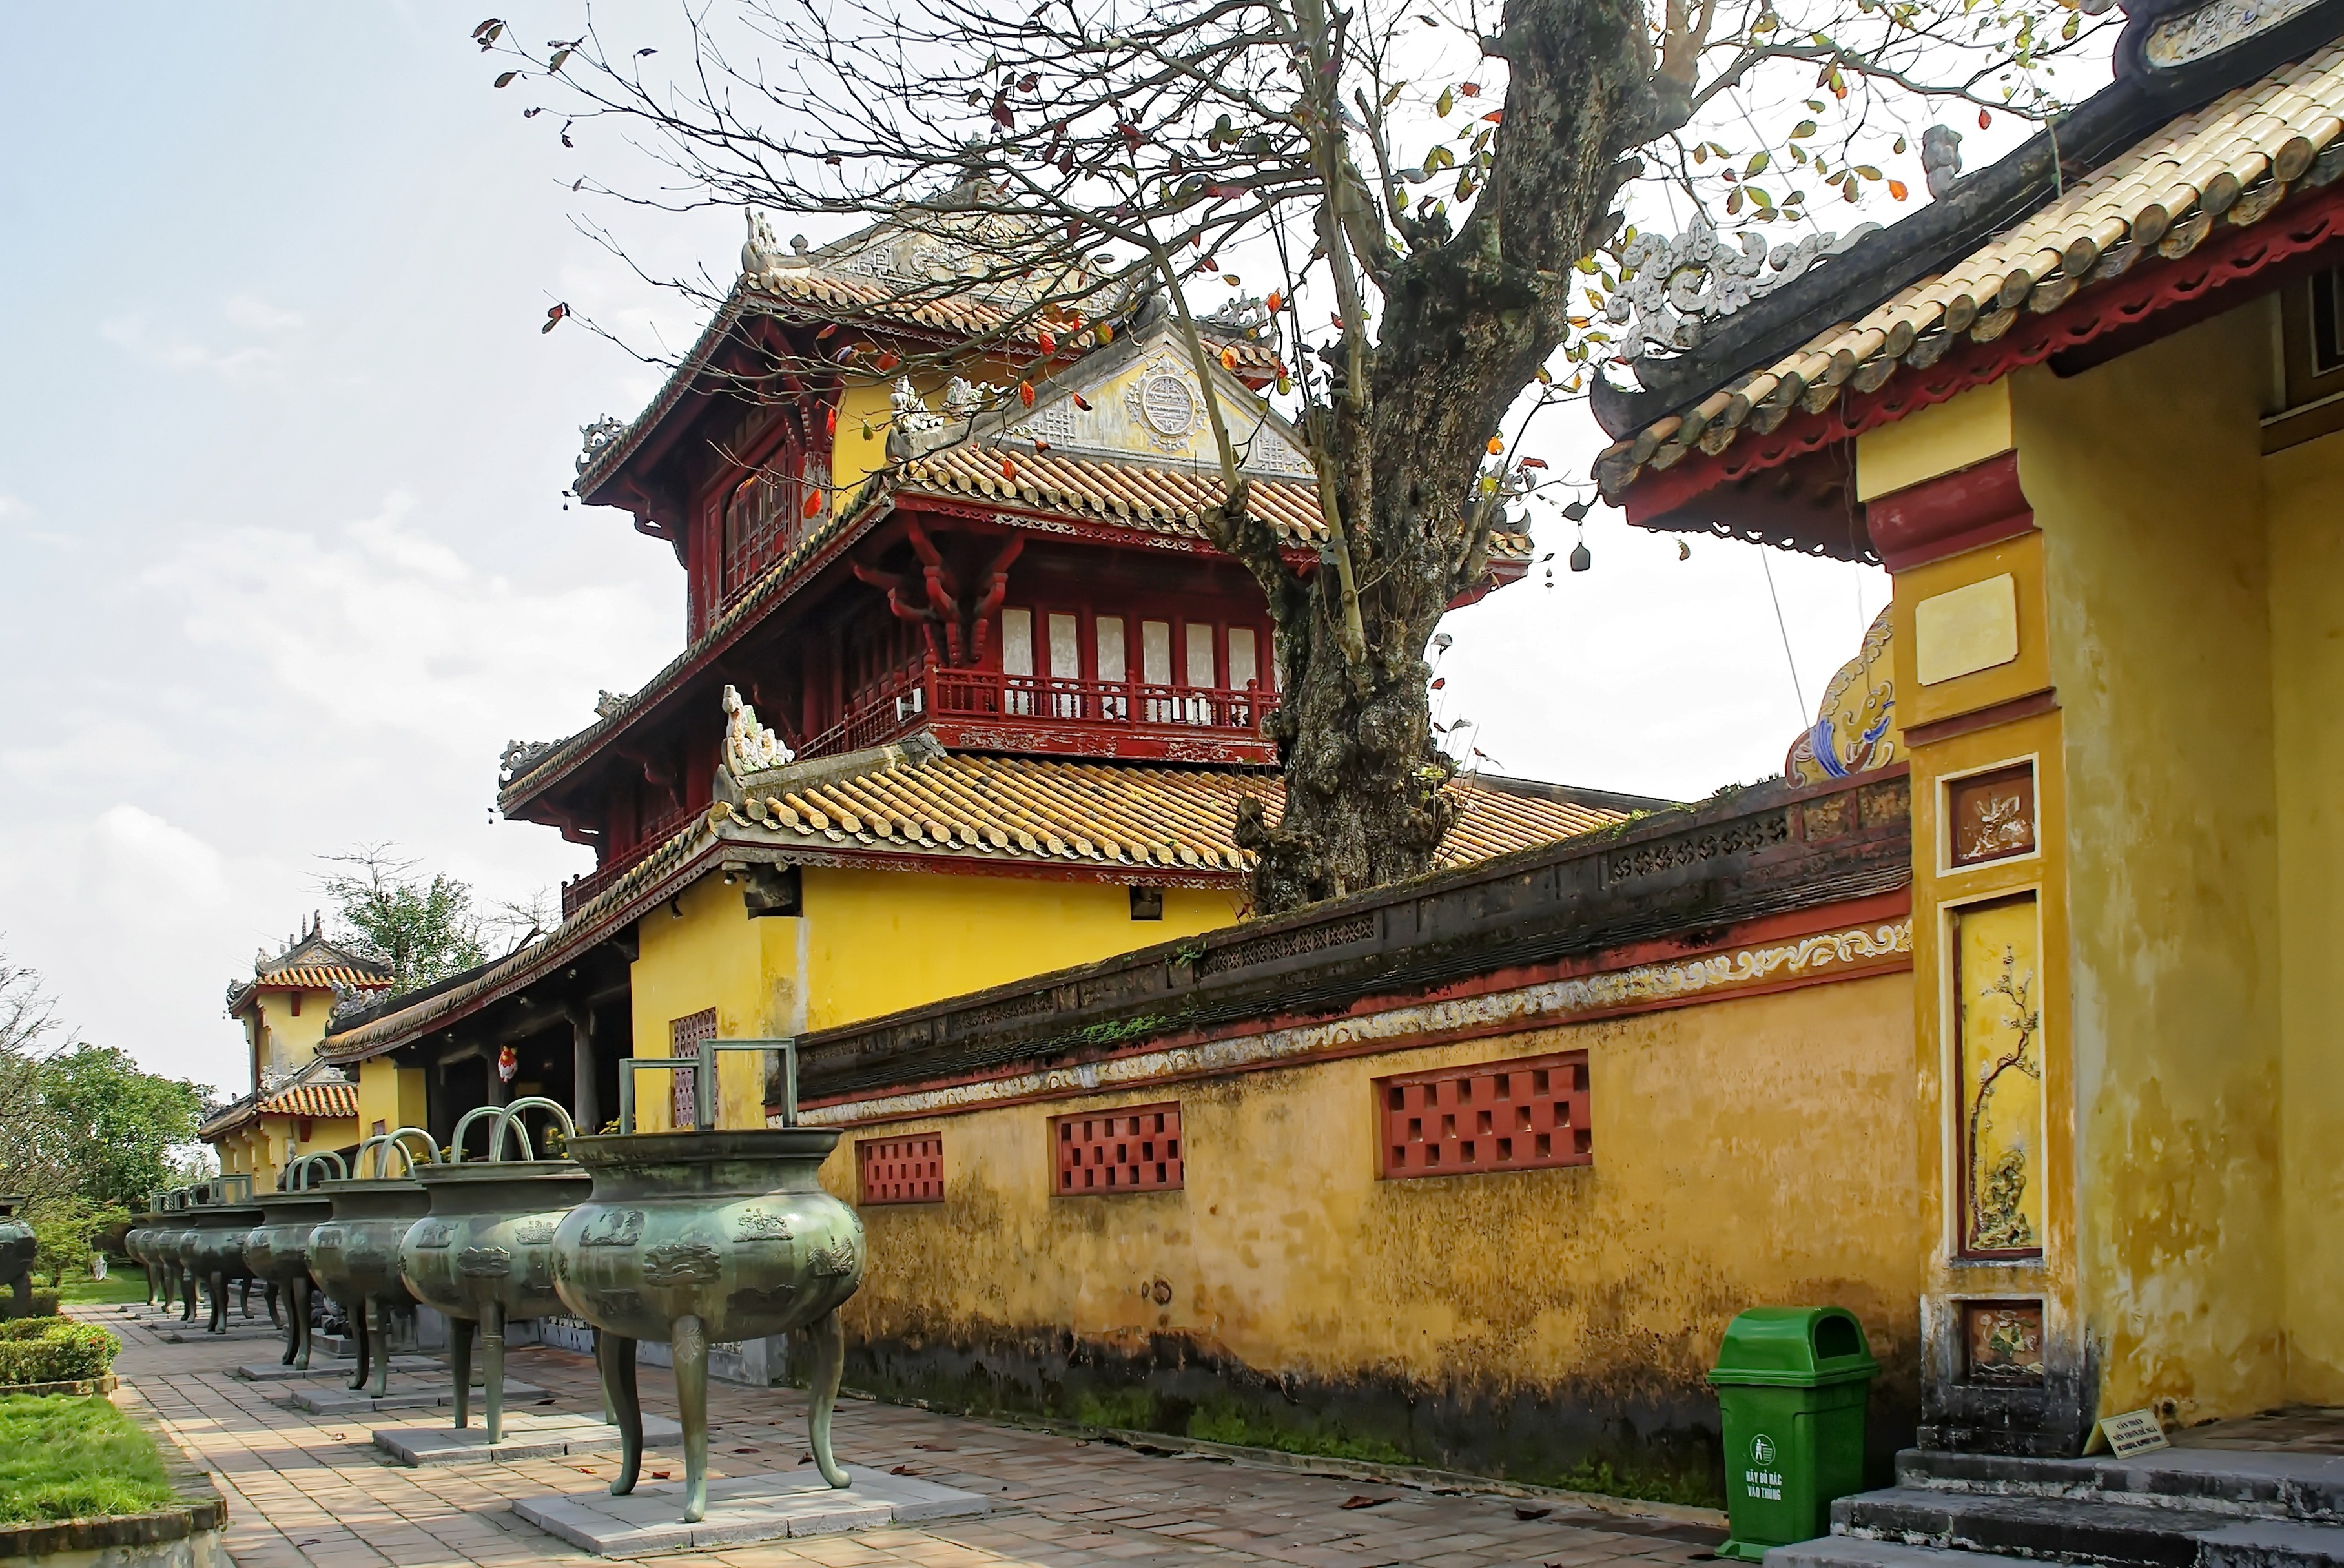
architecture, house, town, building, palace, tower, facade, speaker, yellow, place of worship, viet nam, temple, monastery, pavilion, shrine, imperial, wat, booed, shinto shrine